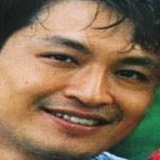
diễn viên Mã Cảnh Đào